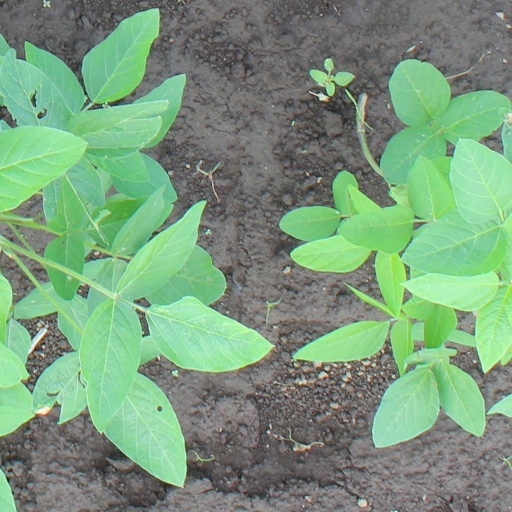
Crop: soybean